Pakistan

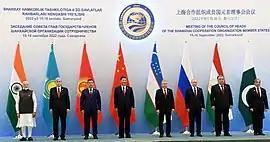
Prime Minister Shehbaz Sharif at the 2022 Shanghai Cooperation Organisation summit

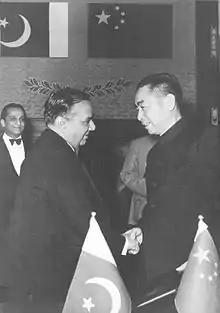
Pakistan Prime Minister Huseyn Shaheed Suhrawardy with Chinese Premier Zhou Enlai signing the Treaty of Friendship Between China and Pakistan. Pakistan is host to China's largest embassy.

Pakistan, the only country established in the name of Islam, had overwhelming support among Muslims, especially in provinces like the United Provinces, where Muslims were a minority. This idea, articulated by the Muslim League, the Islamic clergy, and Jinnah, envisioned an Islamic state. Jinnah, closely associated with the "ulama", was described upon his death by Maulana Shabbir Ahmad Usmani as the greatest Muslim after Aurangzeb, aspiring to unite Muslims worldwide under Islam.